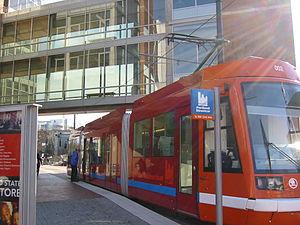
L’université d'État de Portland est une université publique américaine située dans le centre-ville de Portland, dans l'État de l'Oregon, aux États-Unis.